Stuart McCall

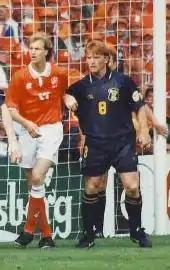
McCall (right) playing for Scotland during Euro 96

McCall was picked for England and Scotland under-21 sides on the same day in 1984, and chose to join the England under-21 squad for their game against Turkey. However he was only picked as a substitute and the referee blew the final whistle, with McCall waiting to come on. He later told Scottish newspaper "Glasgow Herald", "I felt it was a mistake almost from the start. I was put on the bench and they tried to bring me on with a minute to go. But I took my time re-tying my boots and generally warming up and luckily didn't get on, otherwise that would have been that." Since he had not actually played for England, McCall was still eligible for Scotland. He eventually switched allegiances to the latter, for whom he qualified through his father. He made his Scotland debut at under-21 level in March 1988, ironically against England. McCall made one more appearance for Scotland under 21s, against France in 1990.